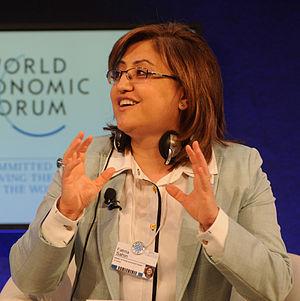
Fatma Şahin, née le 20 juin 1966 à Gaziantep, est une femme politique turque. Membre de l'AKP, elle est ministre de la Famille et des Politiques sociales entre 2011 et 2013 puis maire de Gaziantep depuis 2014.